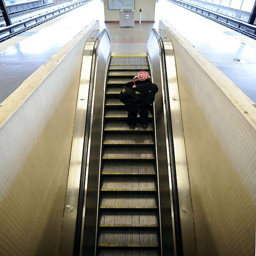
a passenger rides an escalator last week .